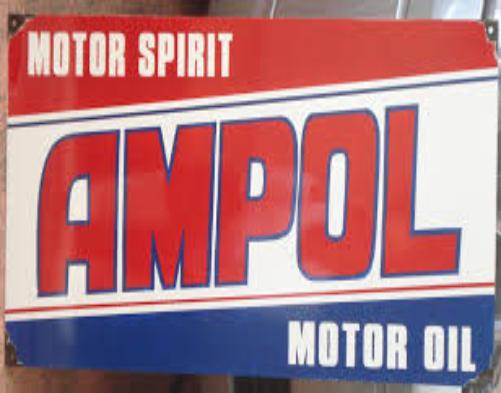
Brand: Ampol
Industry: Others